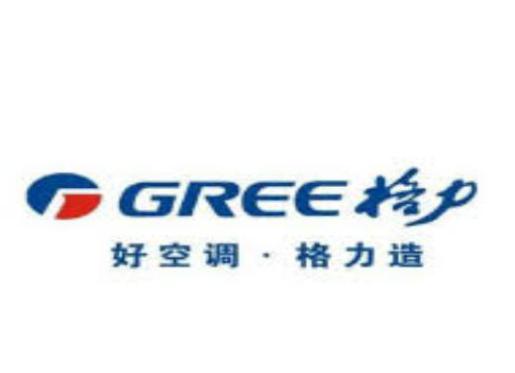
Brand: gree-3
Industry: Electronic